Mèo Vạc district

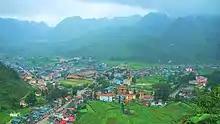

Mèo Vạc is a rural district of Hà Giang province in the Northeast region of Vietnam. As of 2019 the district had a population of 86,071 . The district covers an area of 574 km². The district capital lies at Mèo Vạc.